Cobar Airport

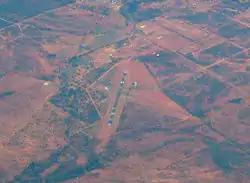
Aerial image, 6 March 2009

Cobar Airport is an airport located southwest of Cobar, a town in the Australian state of New South Wales.